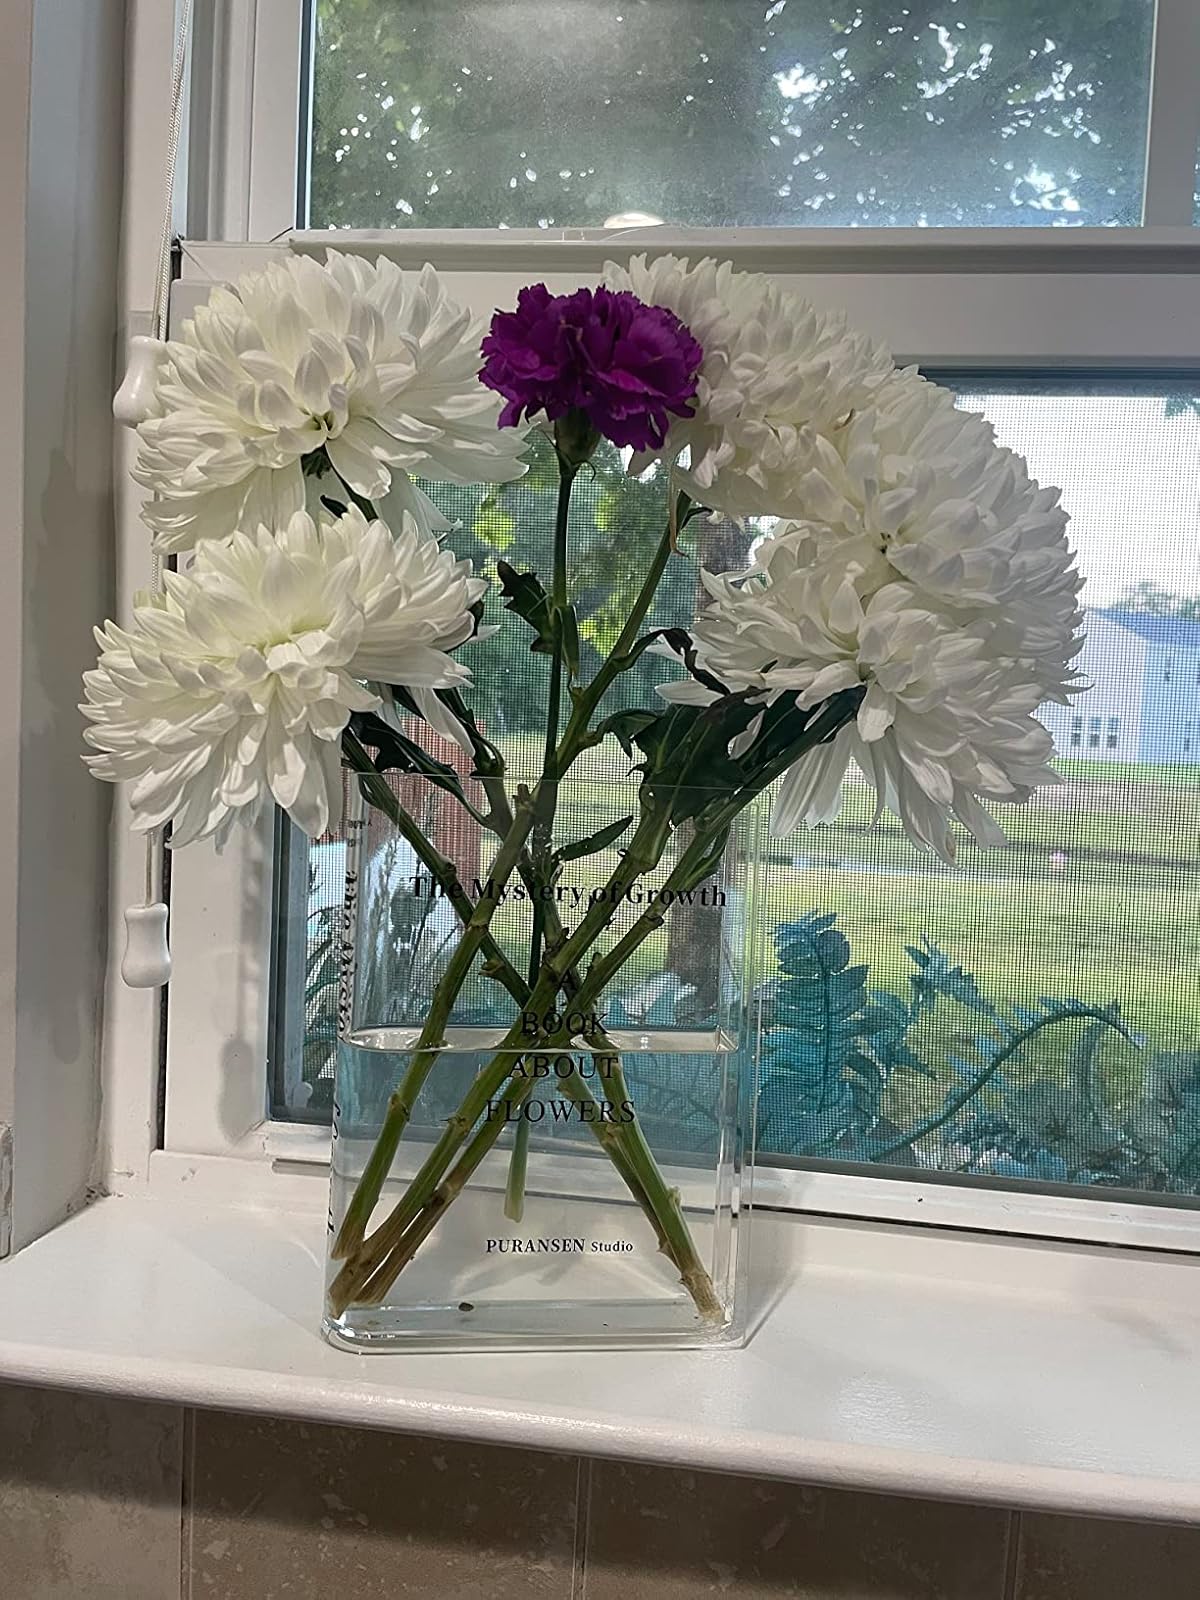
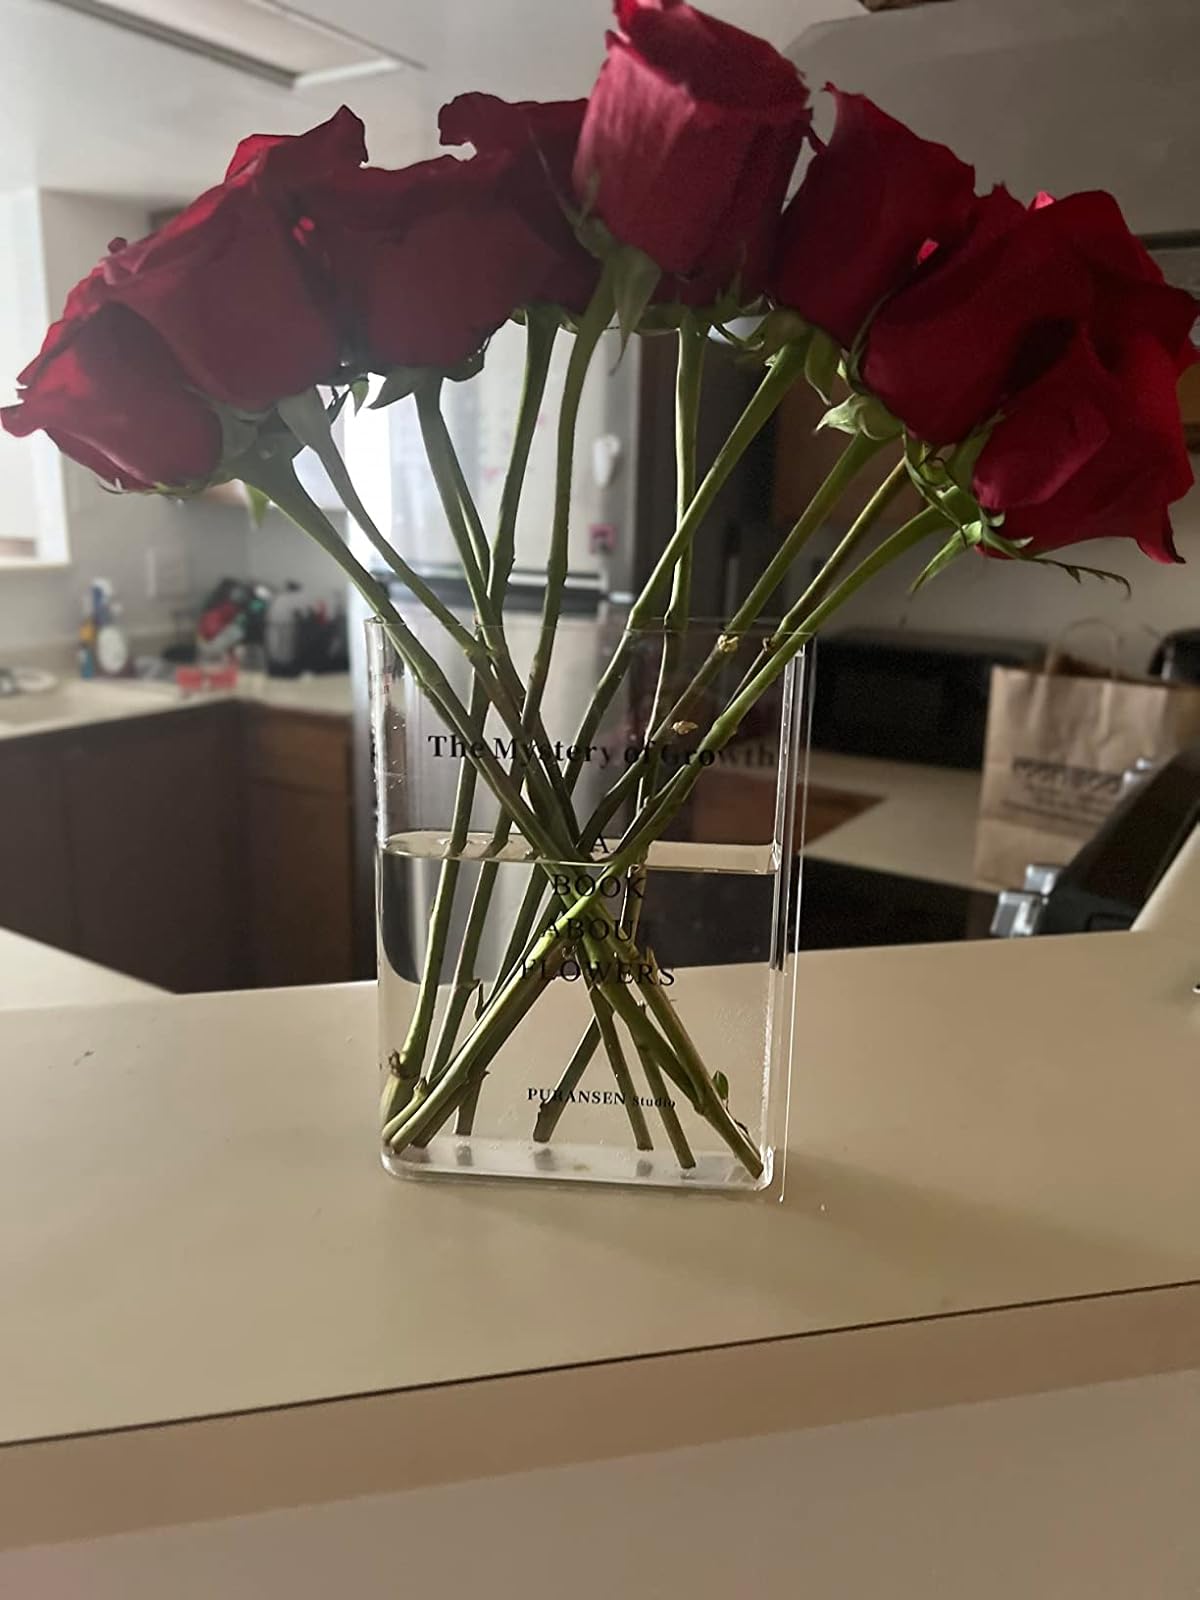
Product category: vase
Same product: yes